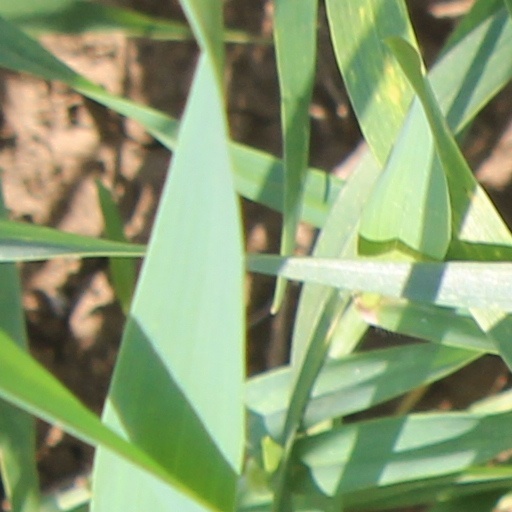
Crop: wheat